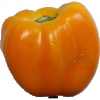
Label: Pepper Yellow 1